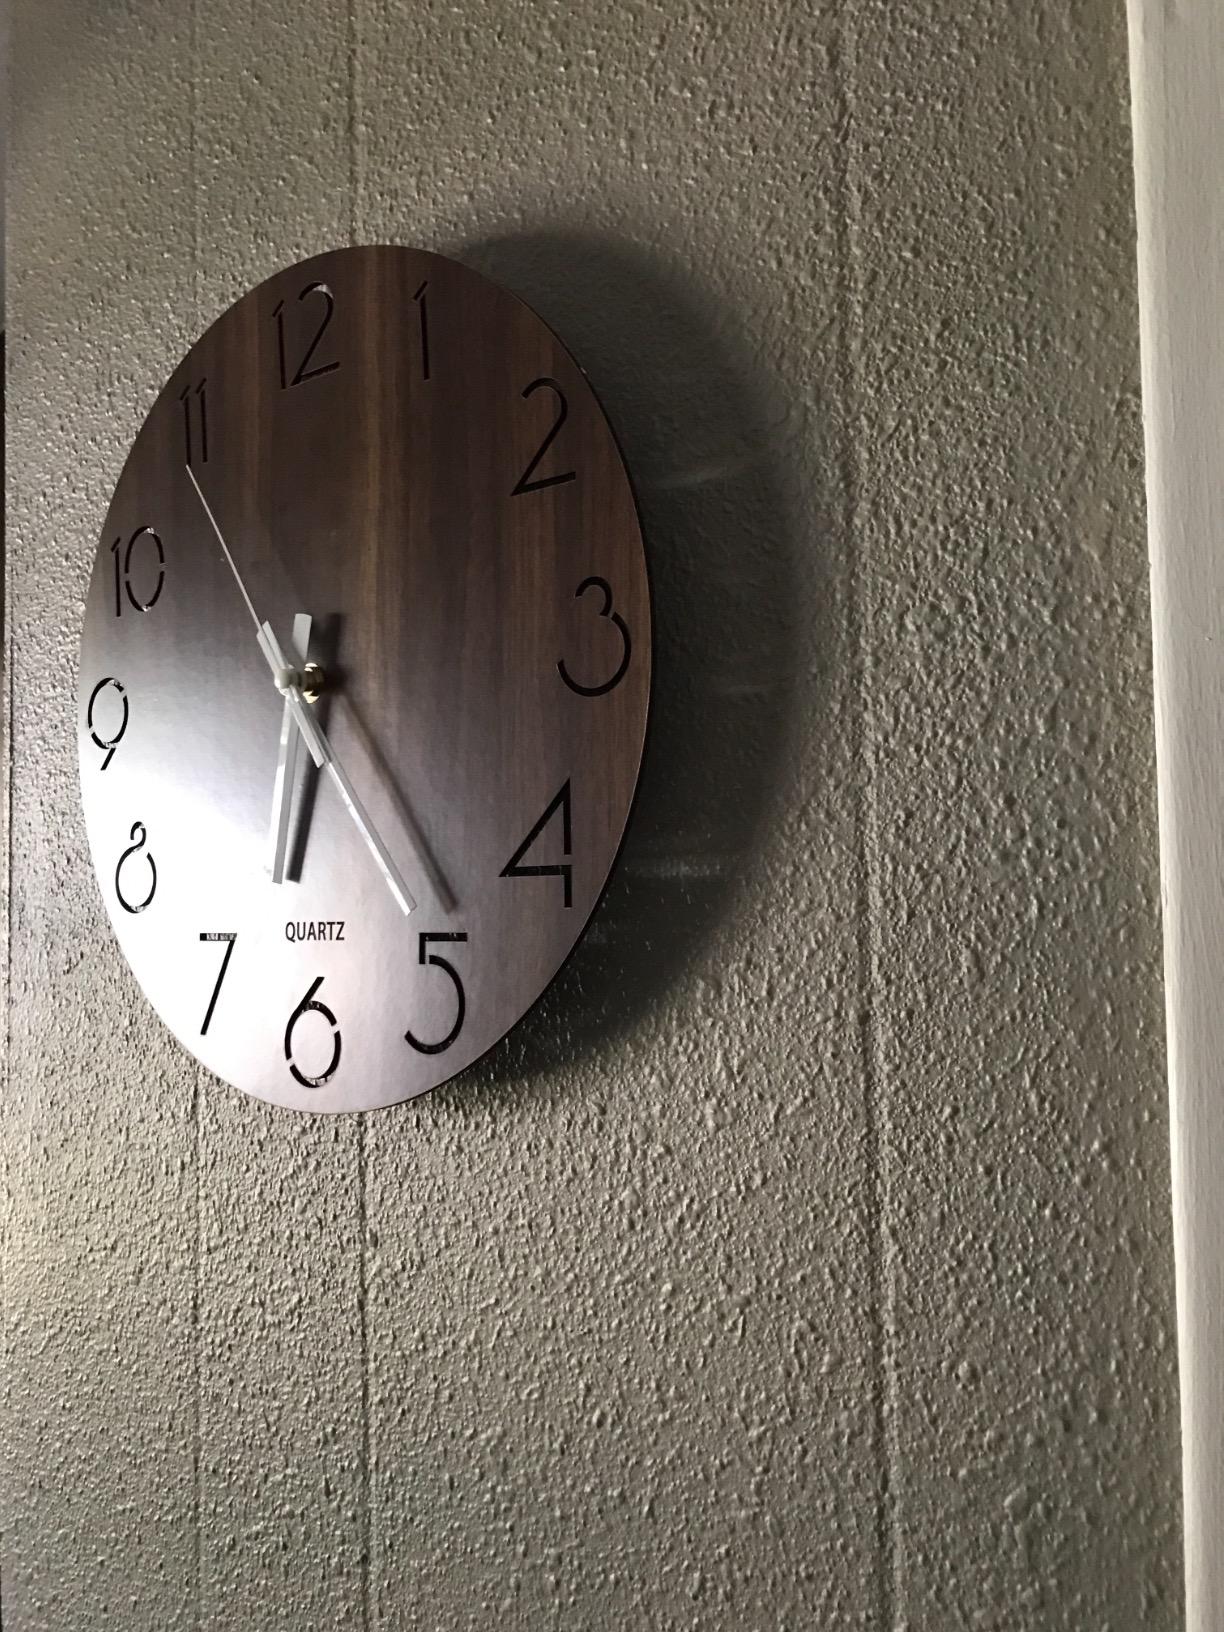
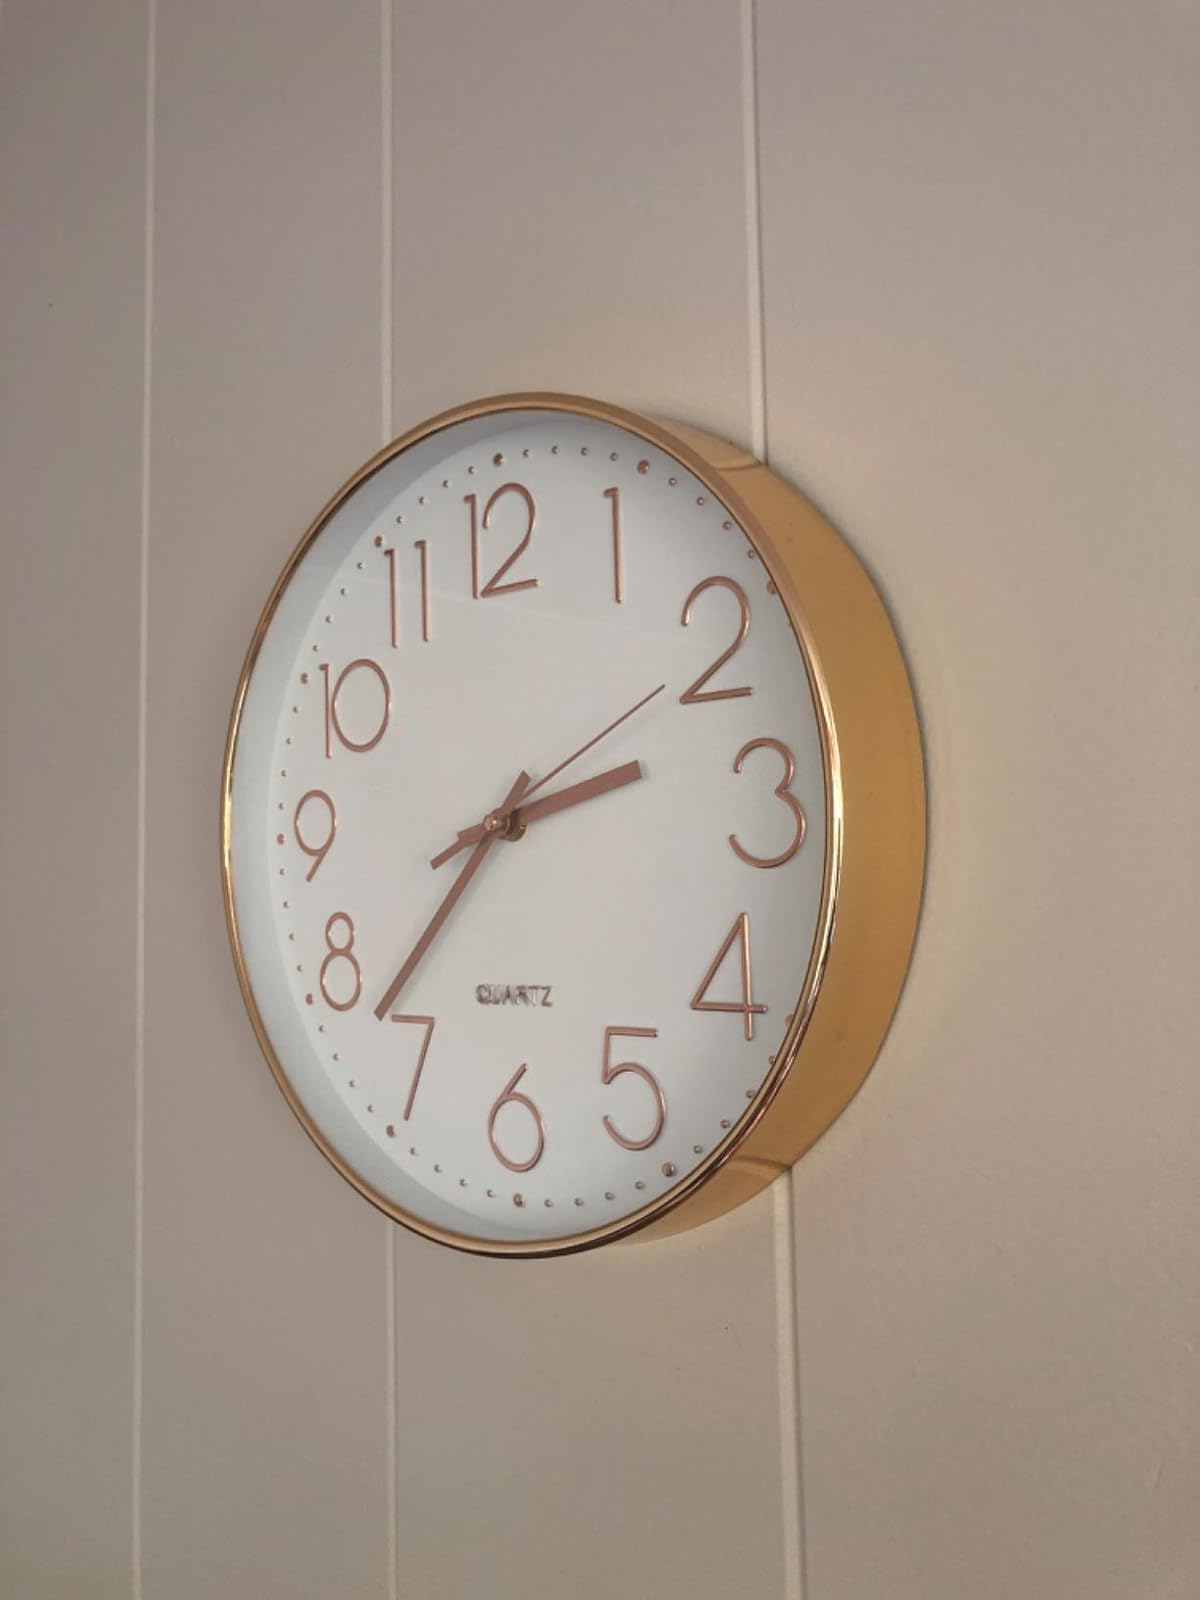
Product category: clock
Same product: no